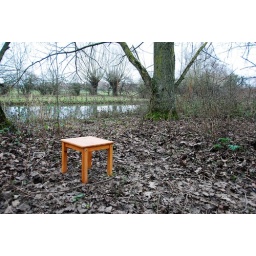
table by the river thames